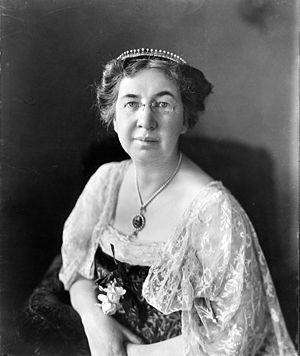
Mabel Gardiner Hubbard, née le 25 novembre 1857 à Cambridge dans le Massachusetts et morte le 3 janvier 1923 à Chevy Chase dans le Maryland, est une femme d'affaires américaine, fille de l'avocat Gardiner Greene Hubbard et épouse d'Alexander Graham Bell.